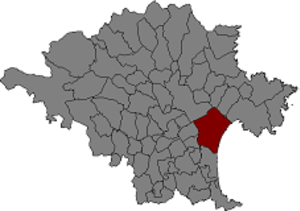
Castelló d'Empúries est une commune de la comarque d'Alt Empordà dans la province de Gérone en Catalogne.